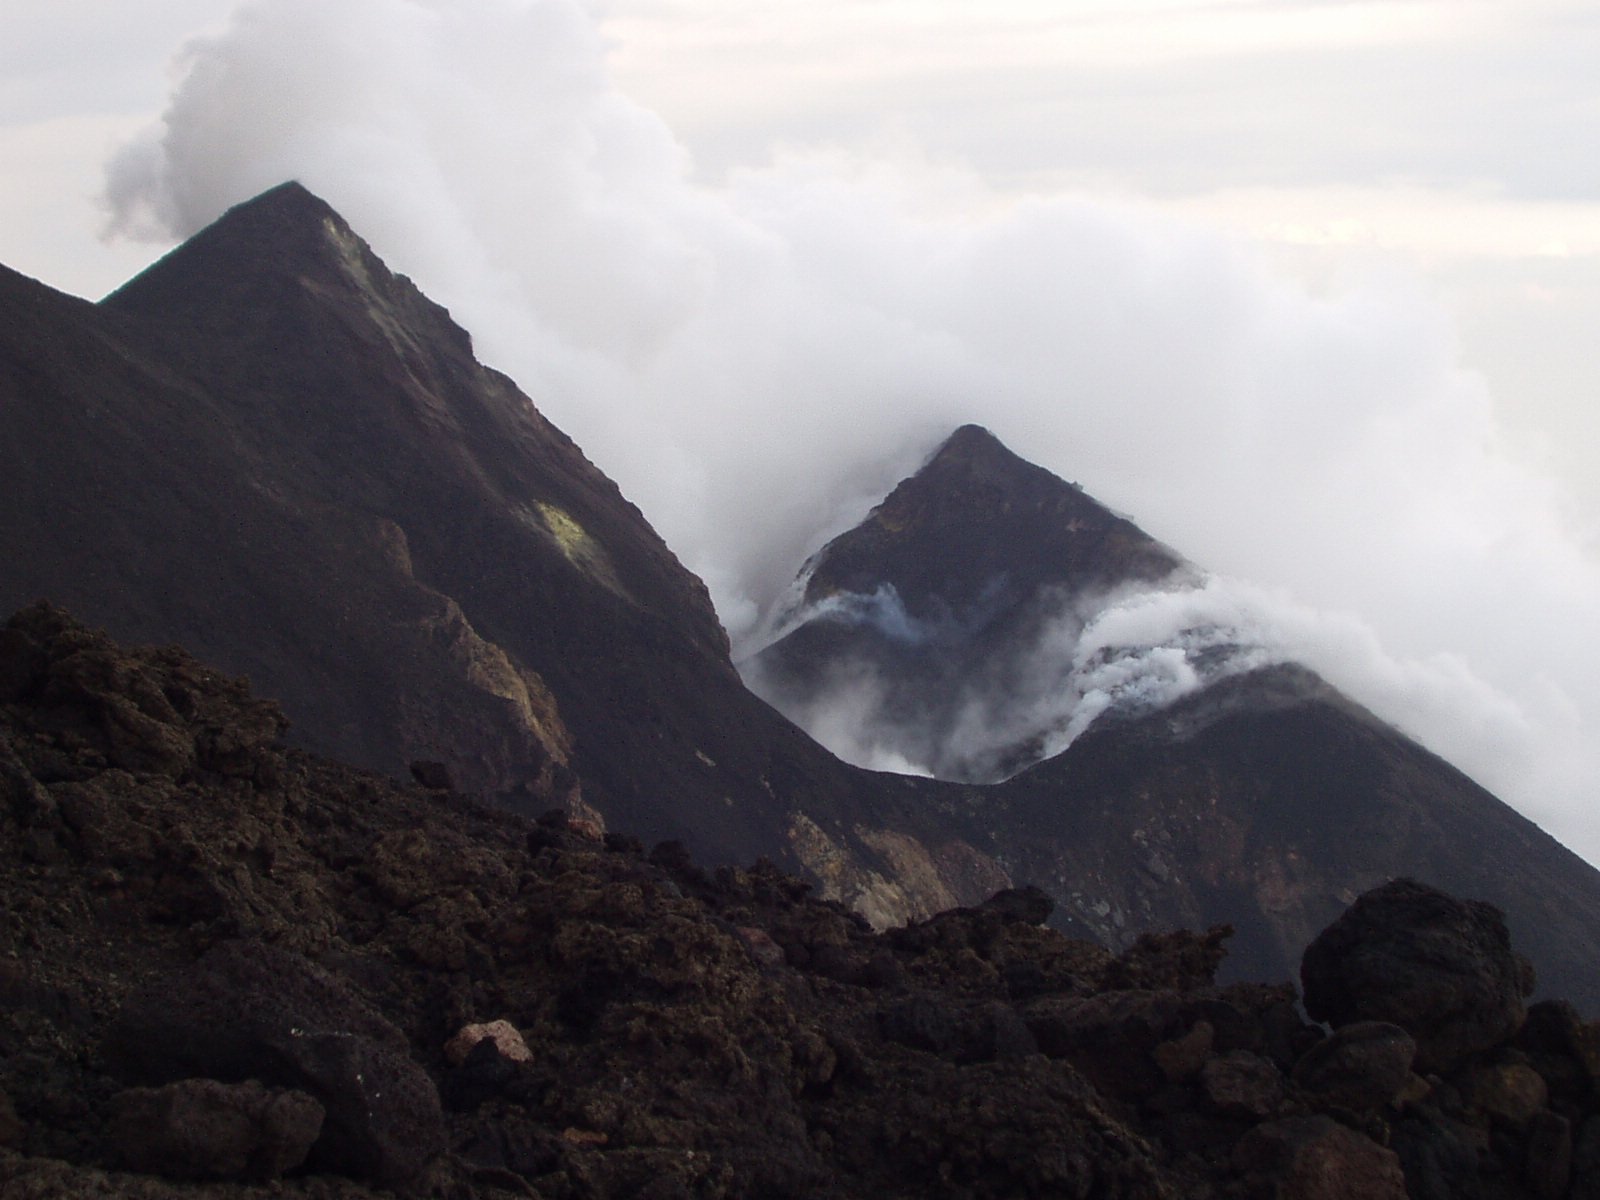
wilderness, mountain, cloud, steam, hole, adventure, mountain range, volcano, italy, crater, ash, ridge, summit, mountaineering, alps, hot, plateau, lava, fell, volcanic, maw, landform, volcanism, stromboli, geographical feature, atmospheric phenomenon, mountainous landforms, geological phenomenon, crater rim